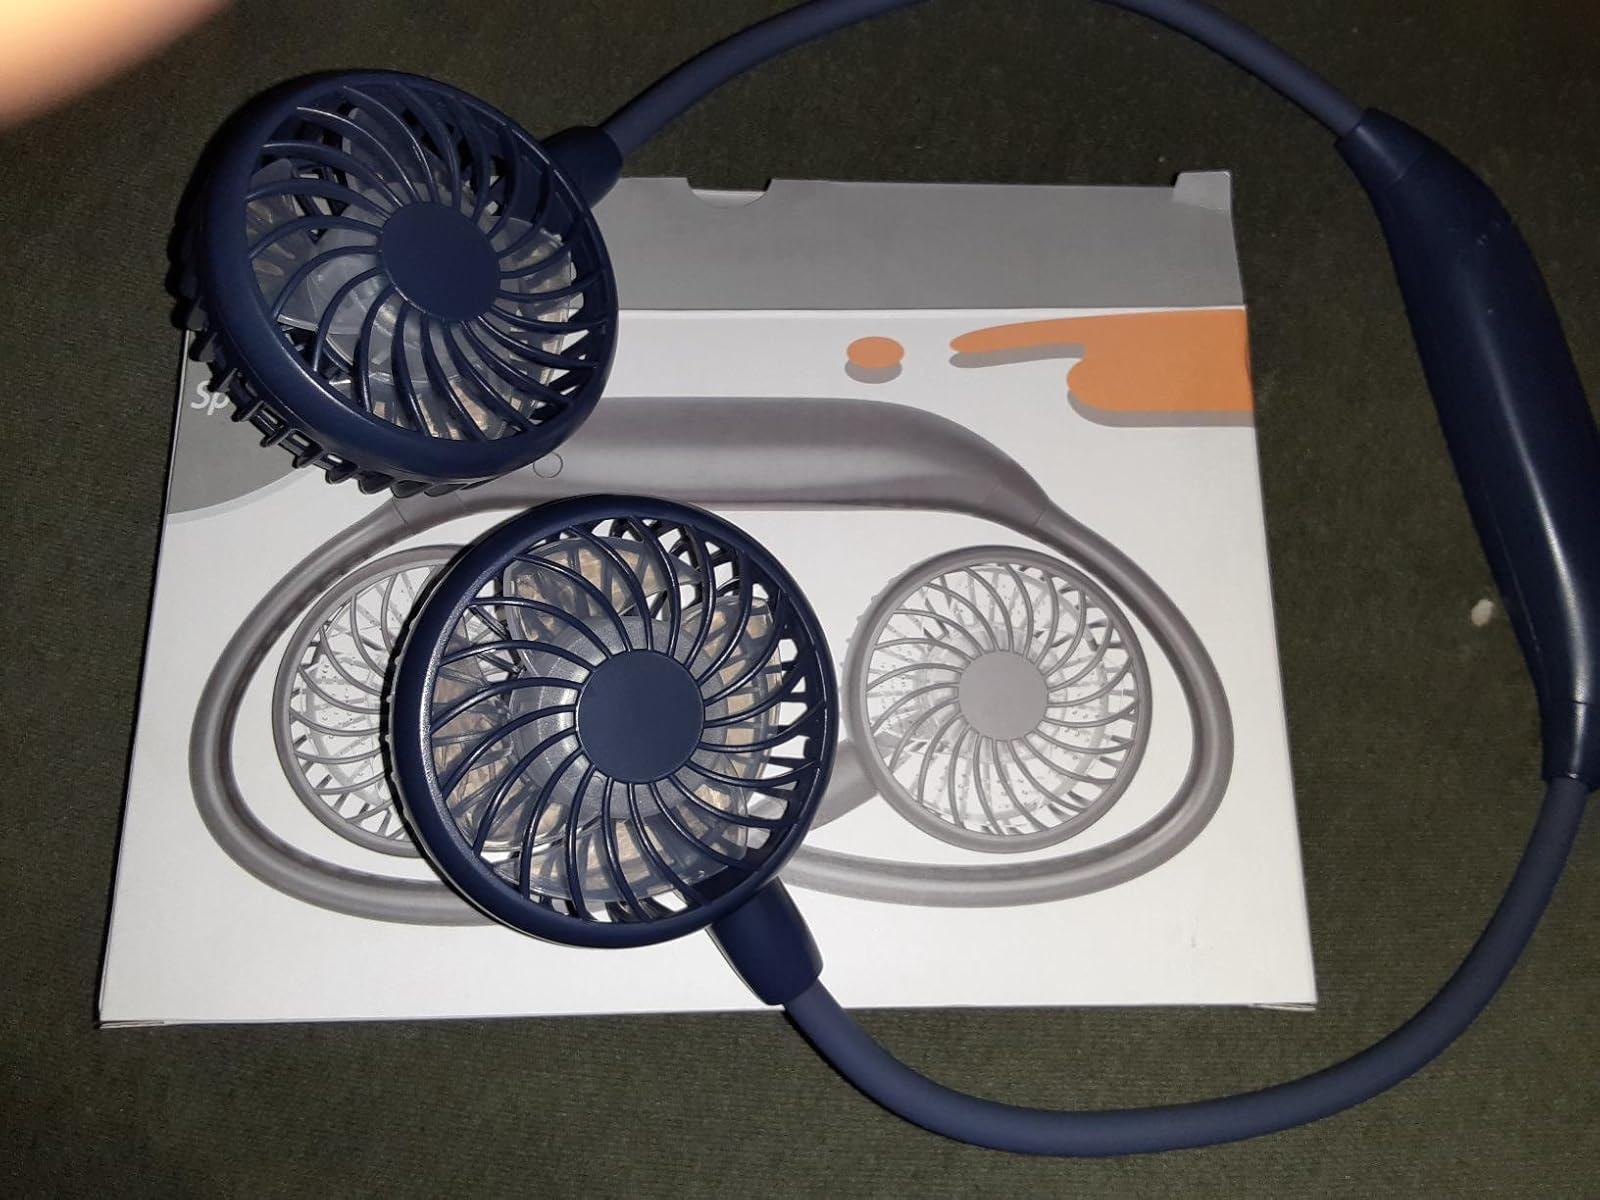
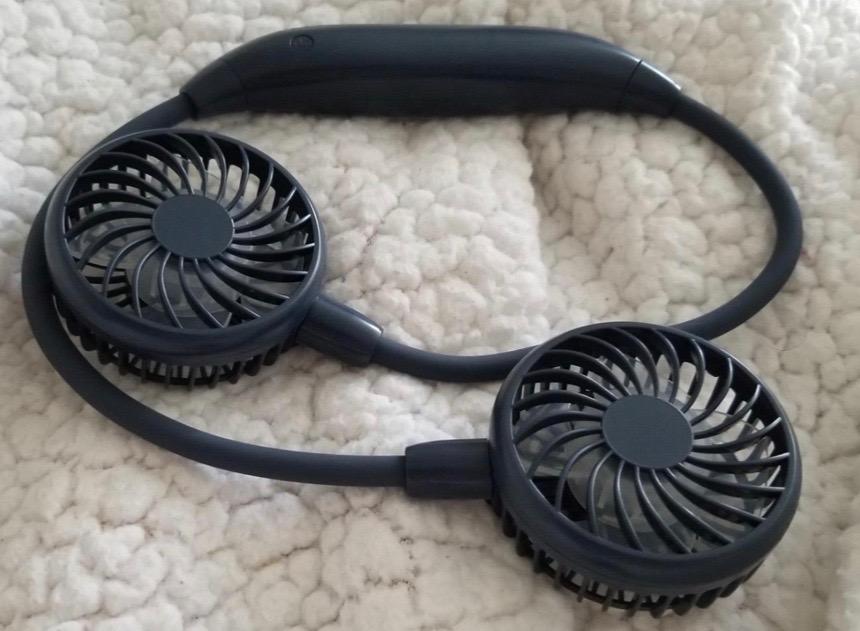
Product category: fan
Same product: yes